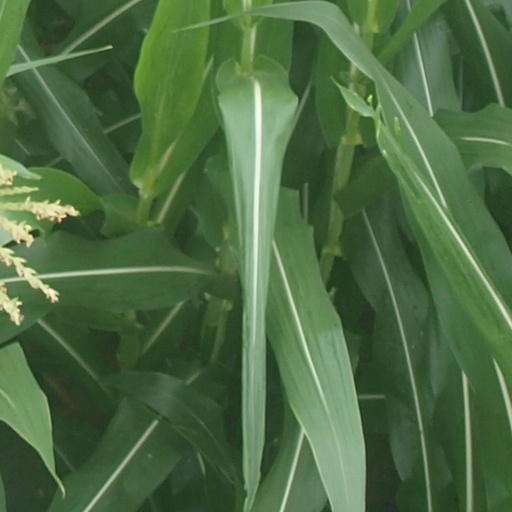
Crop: maize; corn